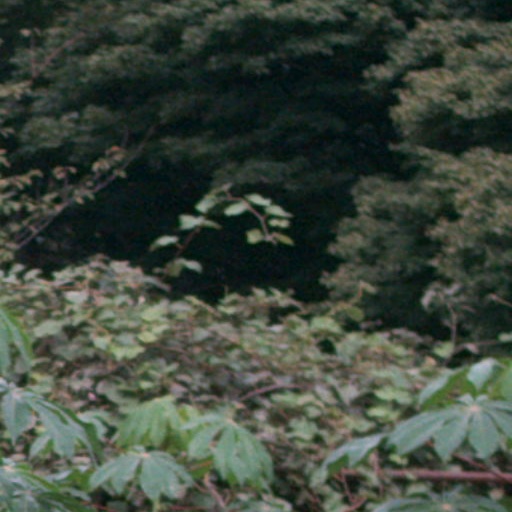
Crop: cassava